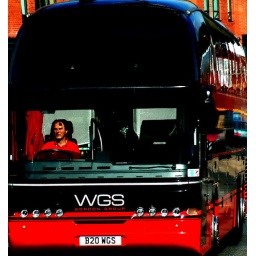
Black and red coach including driver with 'black spot' in St Mary's Road Sheffield